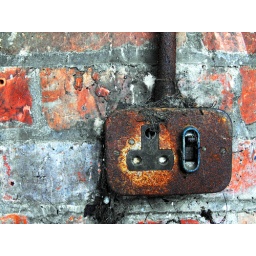
A rusty plug socket in a burnt-out building in the middle of a field was surprisingly photogenic.